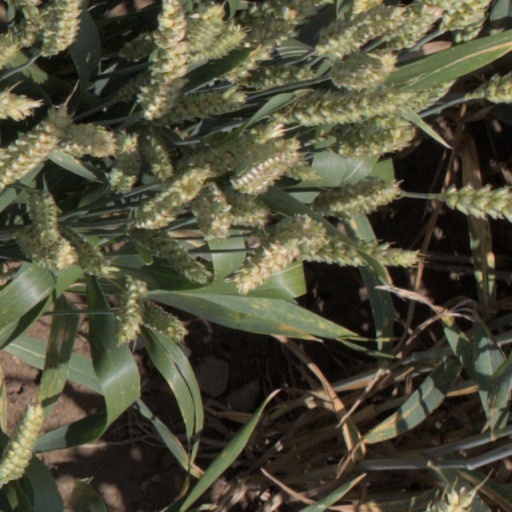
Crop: wheat